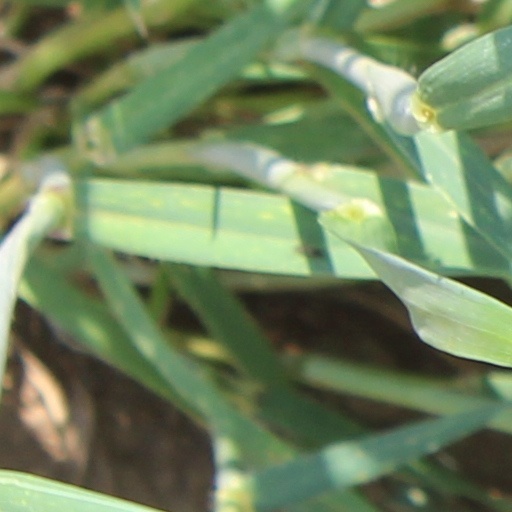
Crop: wheat